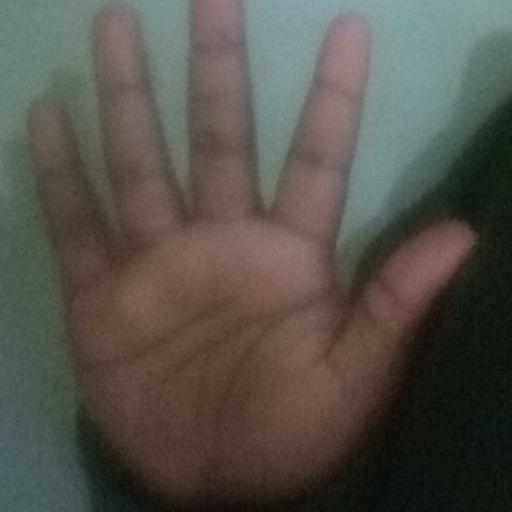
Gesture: palm